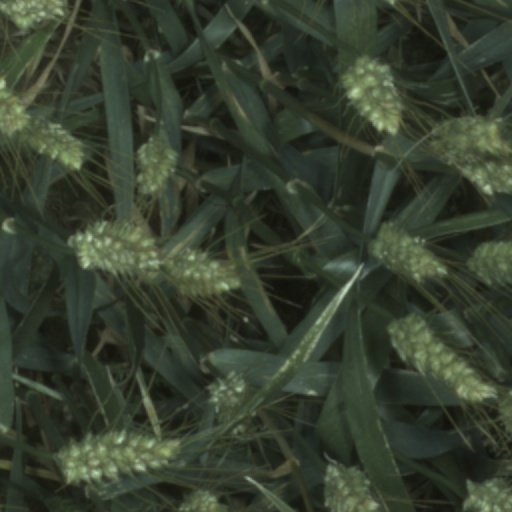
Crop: wheat